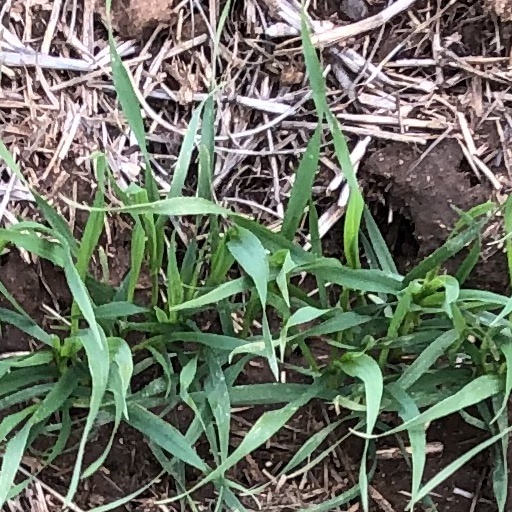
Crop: wheat